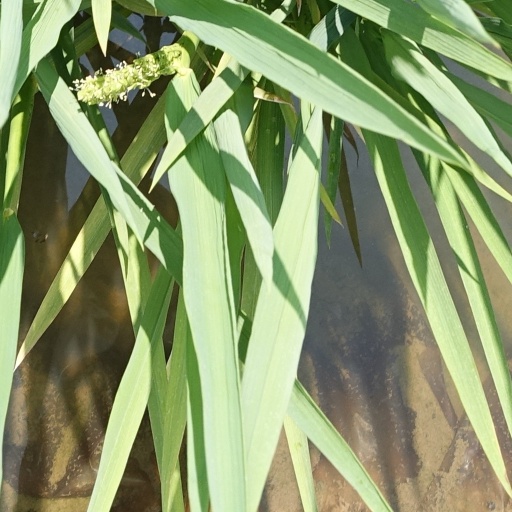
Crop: rice